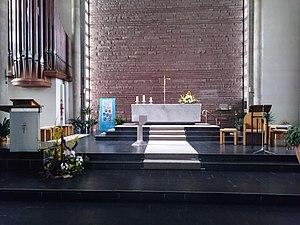
Intérieur de l'église Saint-Michel (Rhinau)
Rhinau est une commune française située dans le département du Bas-Rhin, en Alsace, en région Grand Est.